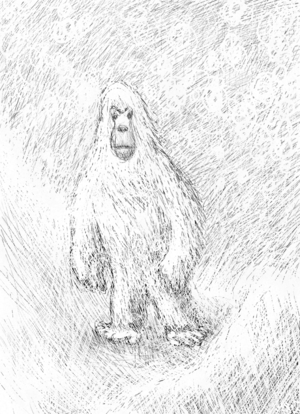
Les monstres sont très répandus au cinéma. En voici une liste non exhaustive accompagnée de l'indication de quelques films dans lesquels ils exercent leurs talents :